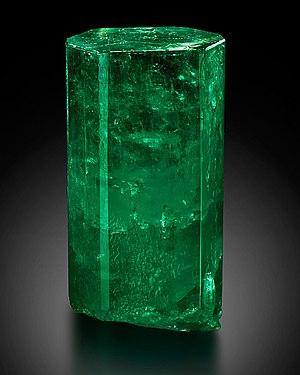
Le musée des Minéraux de Beyrouth est un musée privé de minéraux et de paléontologie à Beyrouth, au Liban. Le musée présente plus de 2 000 minéraux représentant environ 450 variétés différentes provenant de plus de 70 pays. Abritant l'une des plus importantes collections privées de minéraux au monde, il a ouvert en octobre 2013.